The Eternal Cylinder

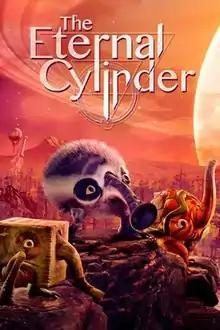

The Eternal Cylinder is an adventure-survival video game developed by ACE Team and published by Good Shepherd Entertainment. It was released in September 2021 for Microsoft Windows, PlayStation 4, and Xbox One, and was released for PlayStation 5 and Xbox Series X/S in October 2022. Players explore an open world.